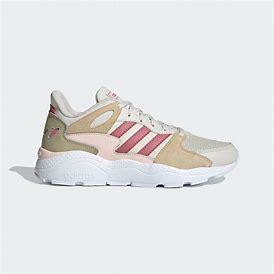
Brand: Adidas
Model: Crazychaos